Geology of Socotra

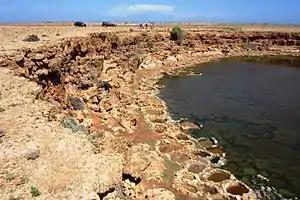
Salt mining at Ghubbah

The economic geology of Socotra has been poorly explored, and primarily consists of local mining for building materials. Traditional forms of salt mining have taken place in desert areas with solonchak soil.